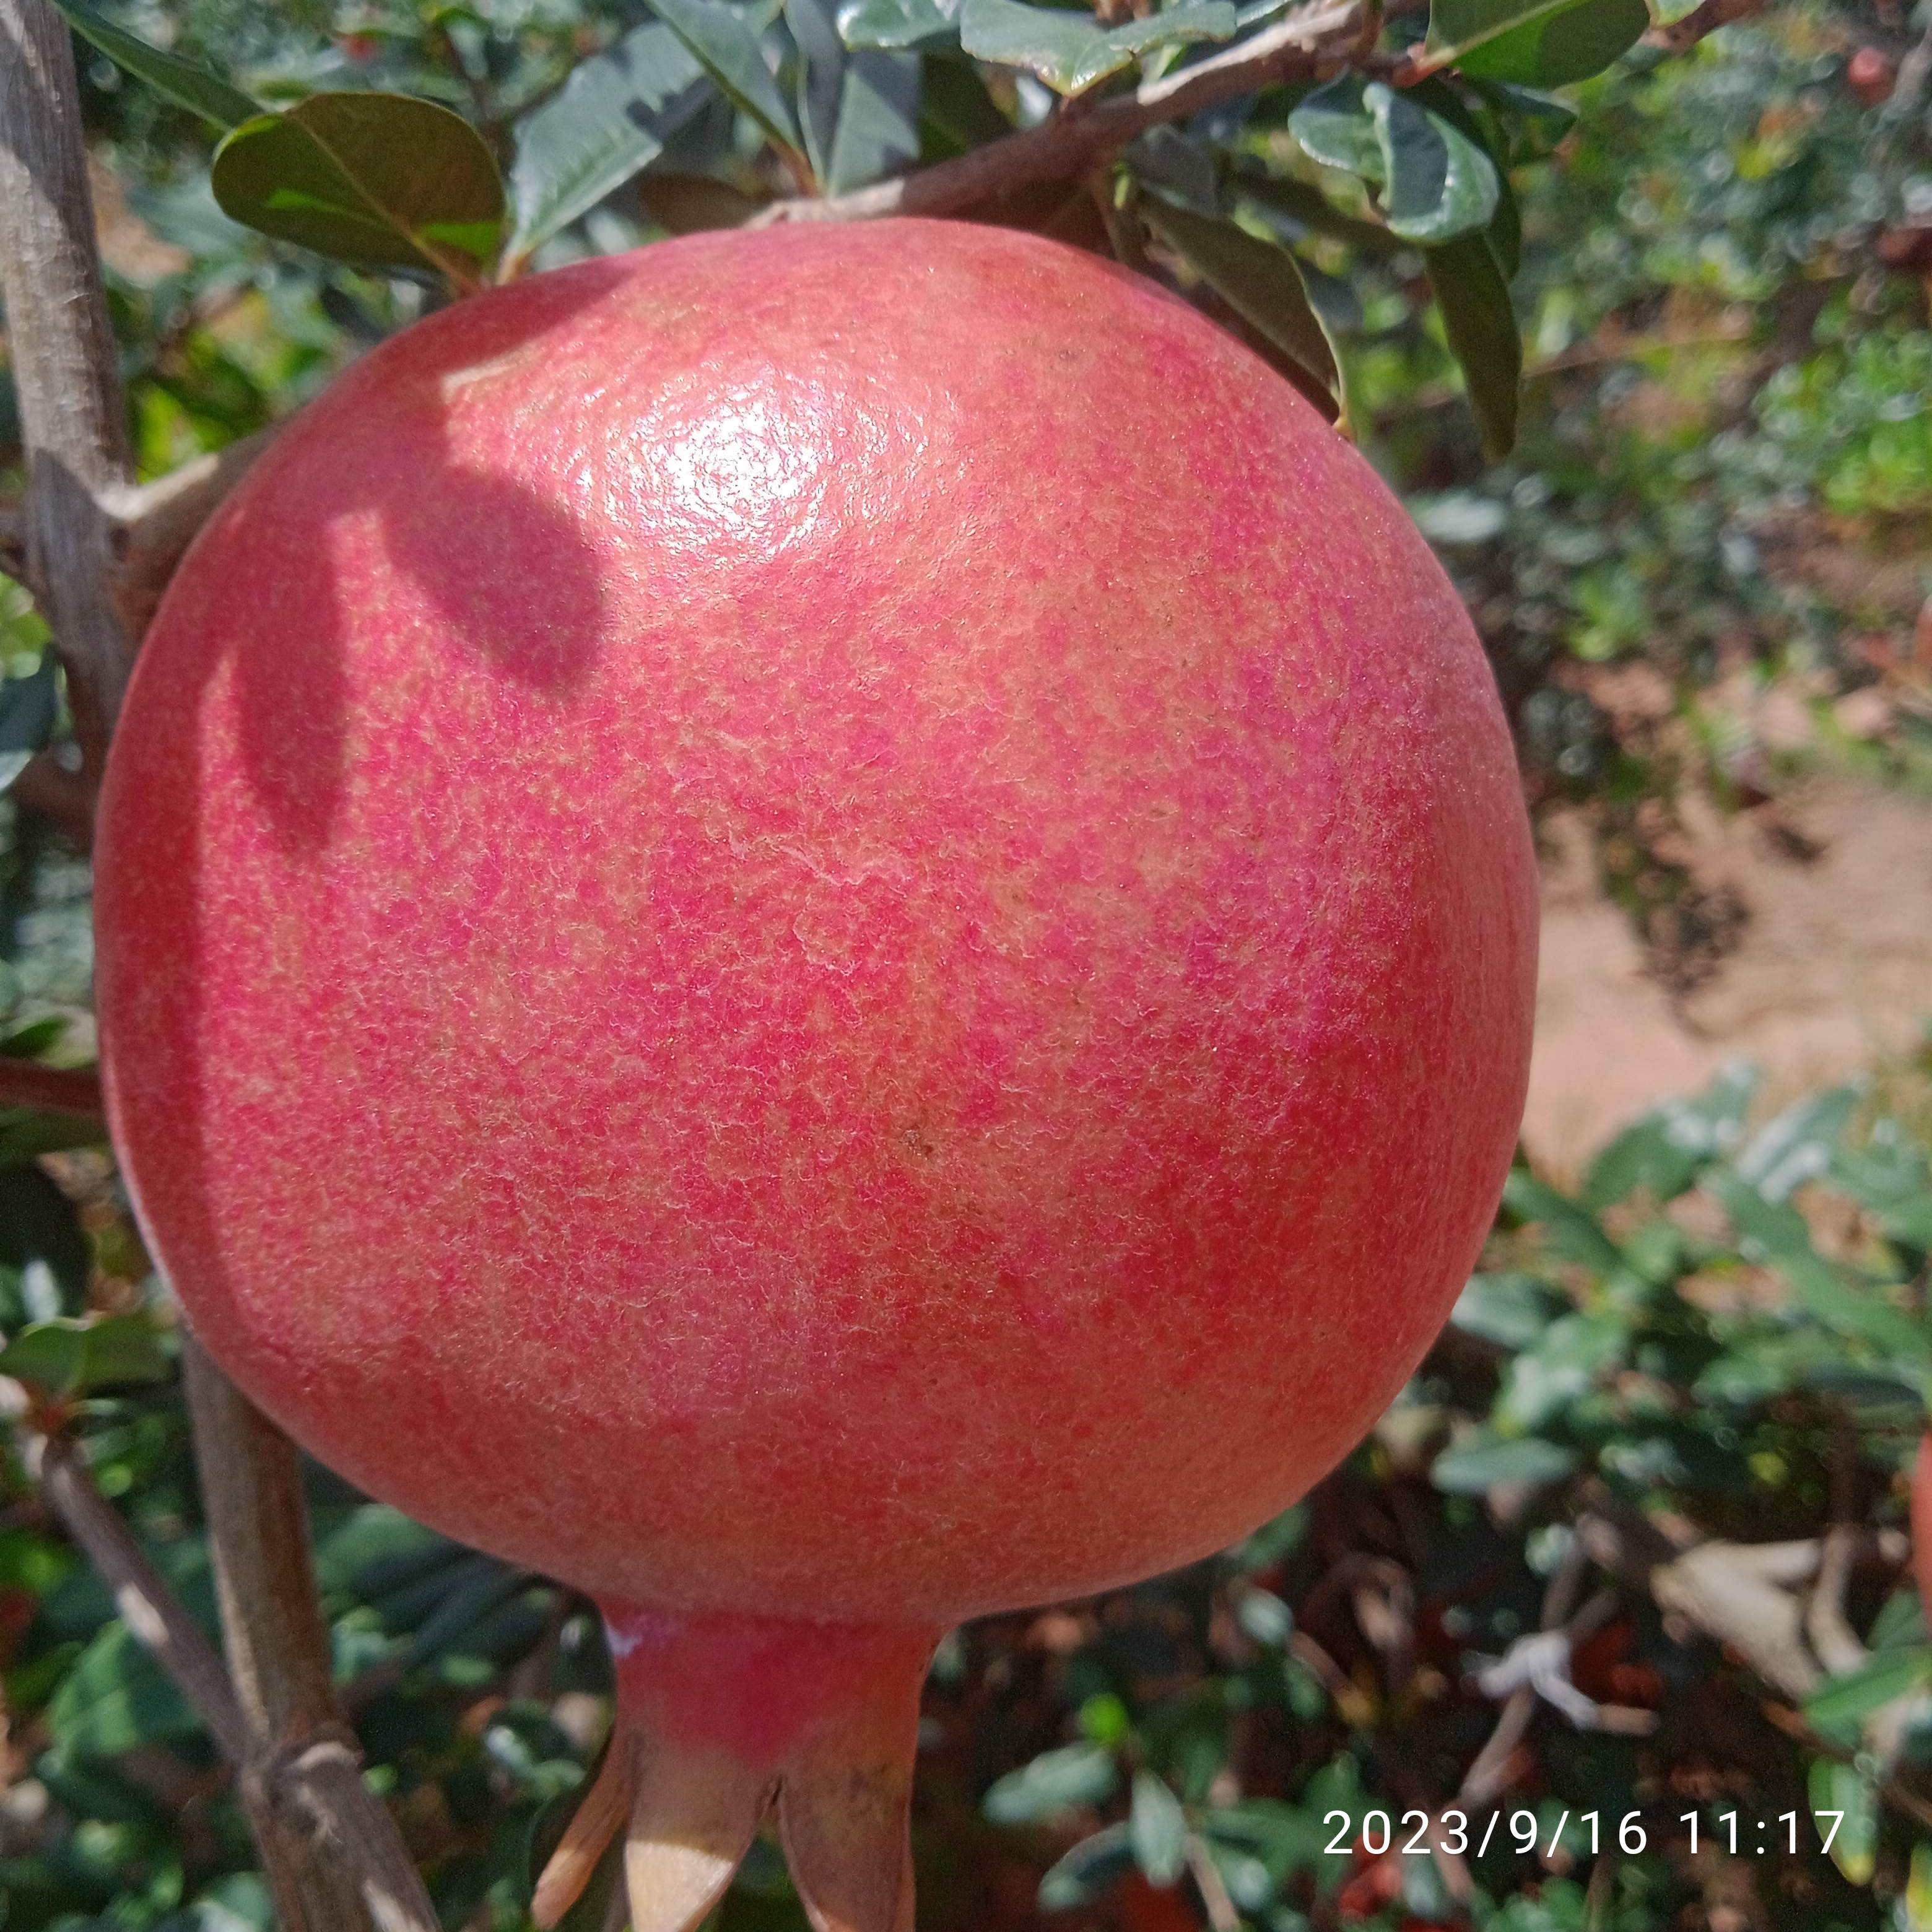
Label: Healthy